Alexander Suvorov

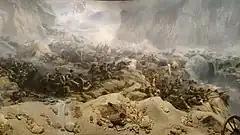
Fighting for the Devil's Bridge

Near the Trebbia, in contrast to the above, MacDonald had one and a half superiority; this circumstance is explained by the fact that Kray, despite the order of Suvorov, did not send him reinforcements, based on the direct command of Holy Roman Emperor Francis II not to separate any forces before the surrender of Mantua. It was too late for the commander-in-chief to find out. At the battle of the Trebbia on the first day at the Tidone River, the French had 19,000 men against his 14–15,000, and were thrown back. By the Trebbia River itself on the second day the forces were equal, and on the third day Suvorov, with some 22,000 men, beat MacDonald's force of 33,000–35,000. Suvorov then rushed into a fighting pursuit, and at the Nure River, similar to Verderio, an entire Auvergne Regiment was captured after a short battle.